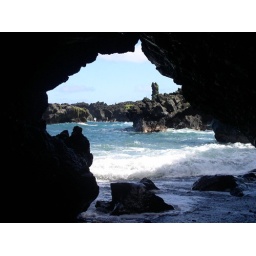
Here is a view from inside the cave at the black sand beach in Maui.